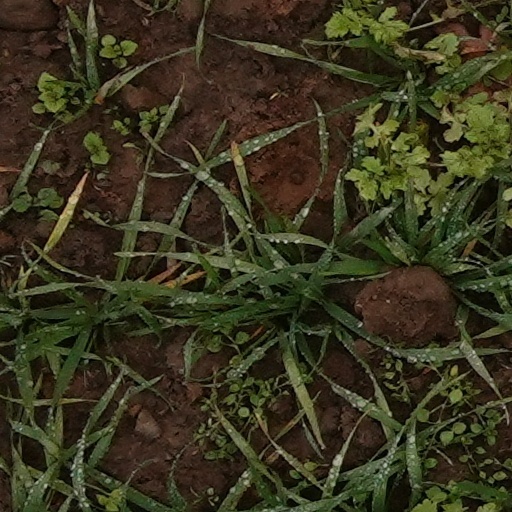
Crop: wheat